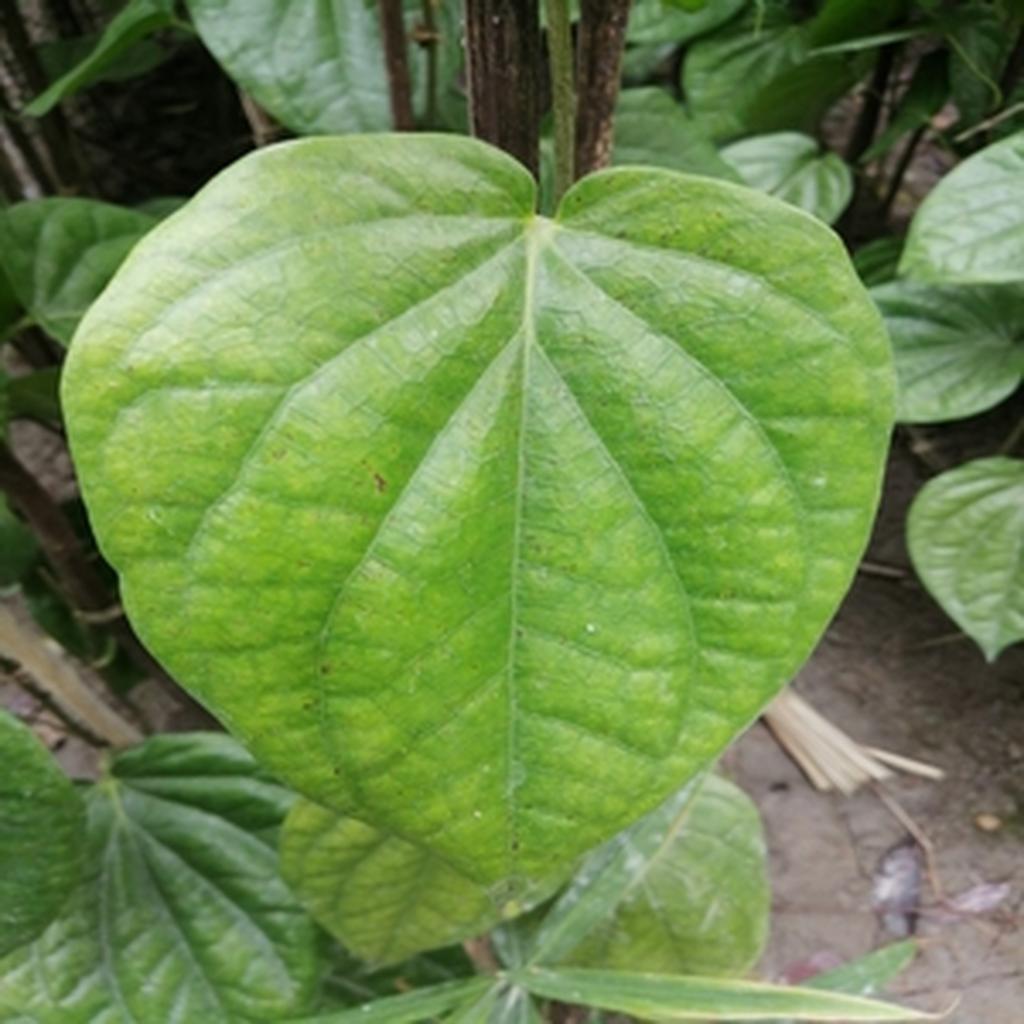
Label: Leaf_Spot